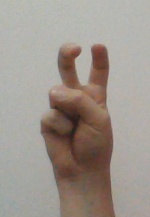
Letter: toot